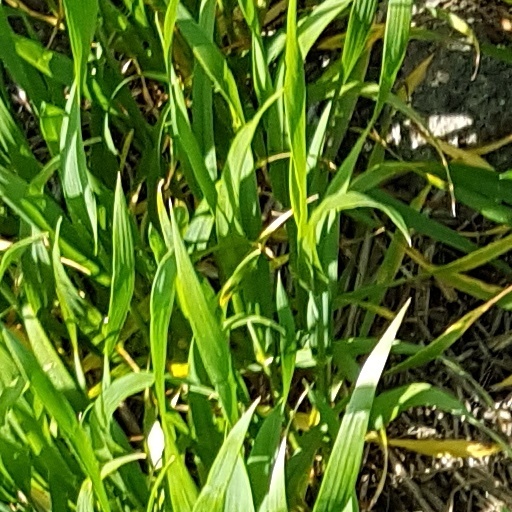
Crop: wheat